Peter Hunt (literary critic)

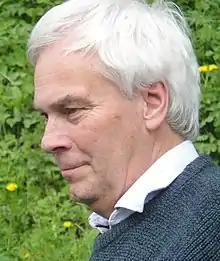

Peter Hunt (born 1945) is a British scholar who is professor emeritus in English and children's literature at Cardiff University, UK, and adjunct professor in the School of English at Dublin City University.